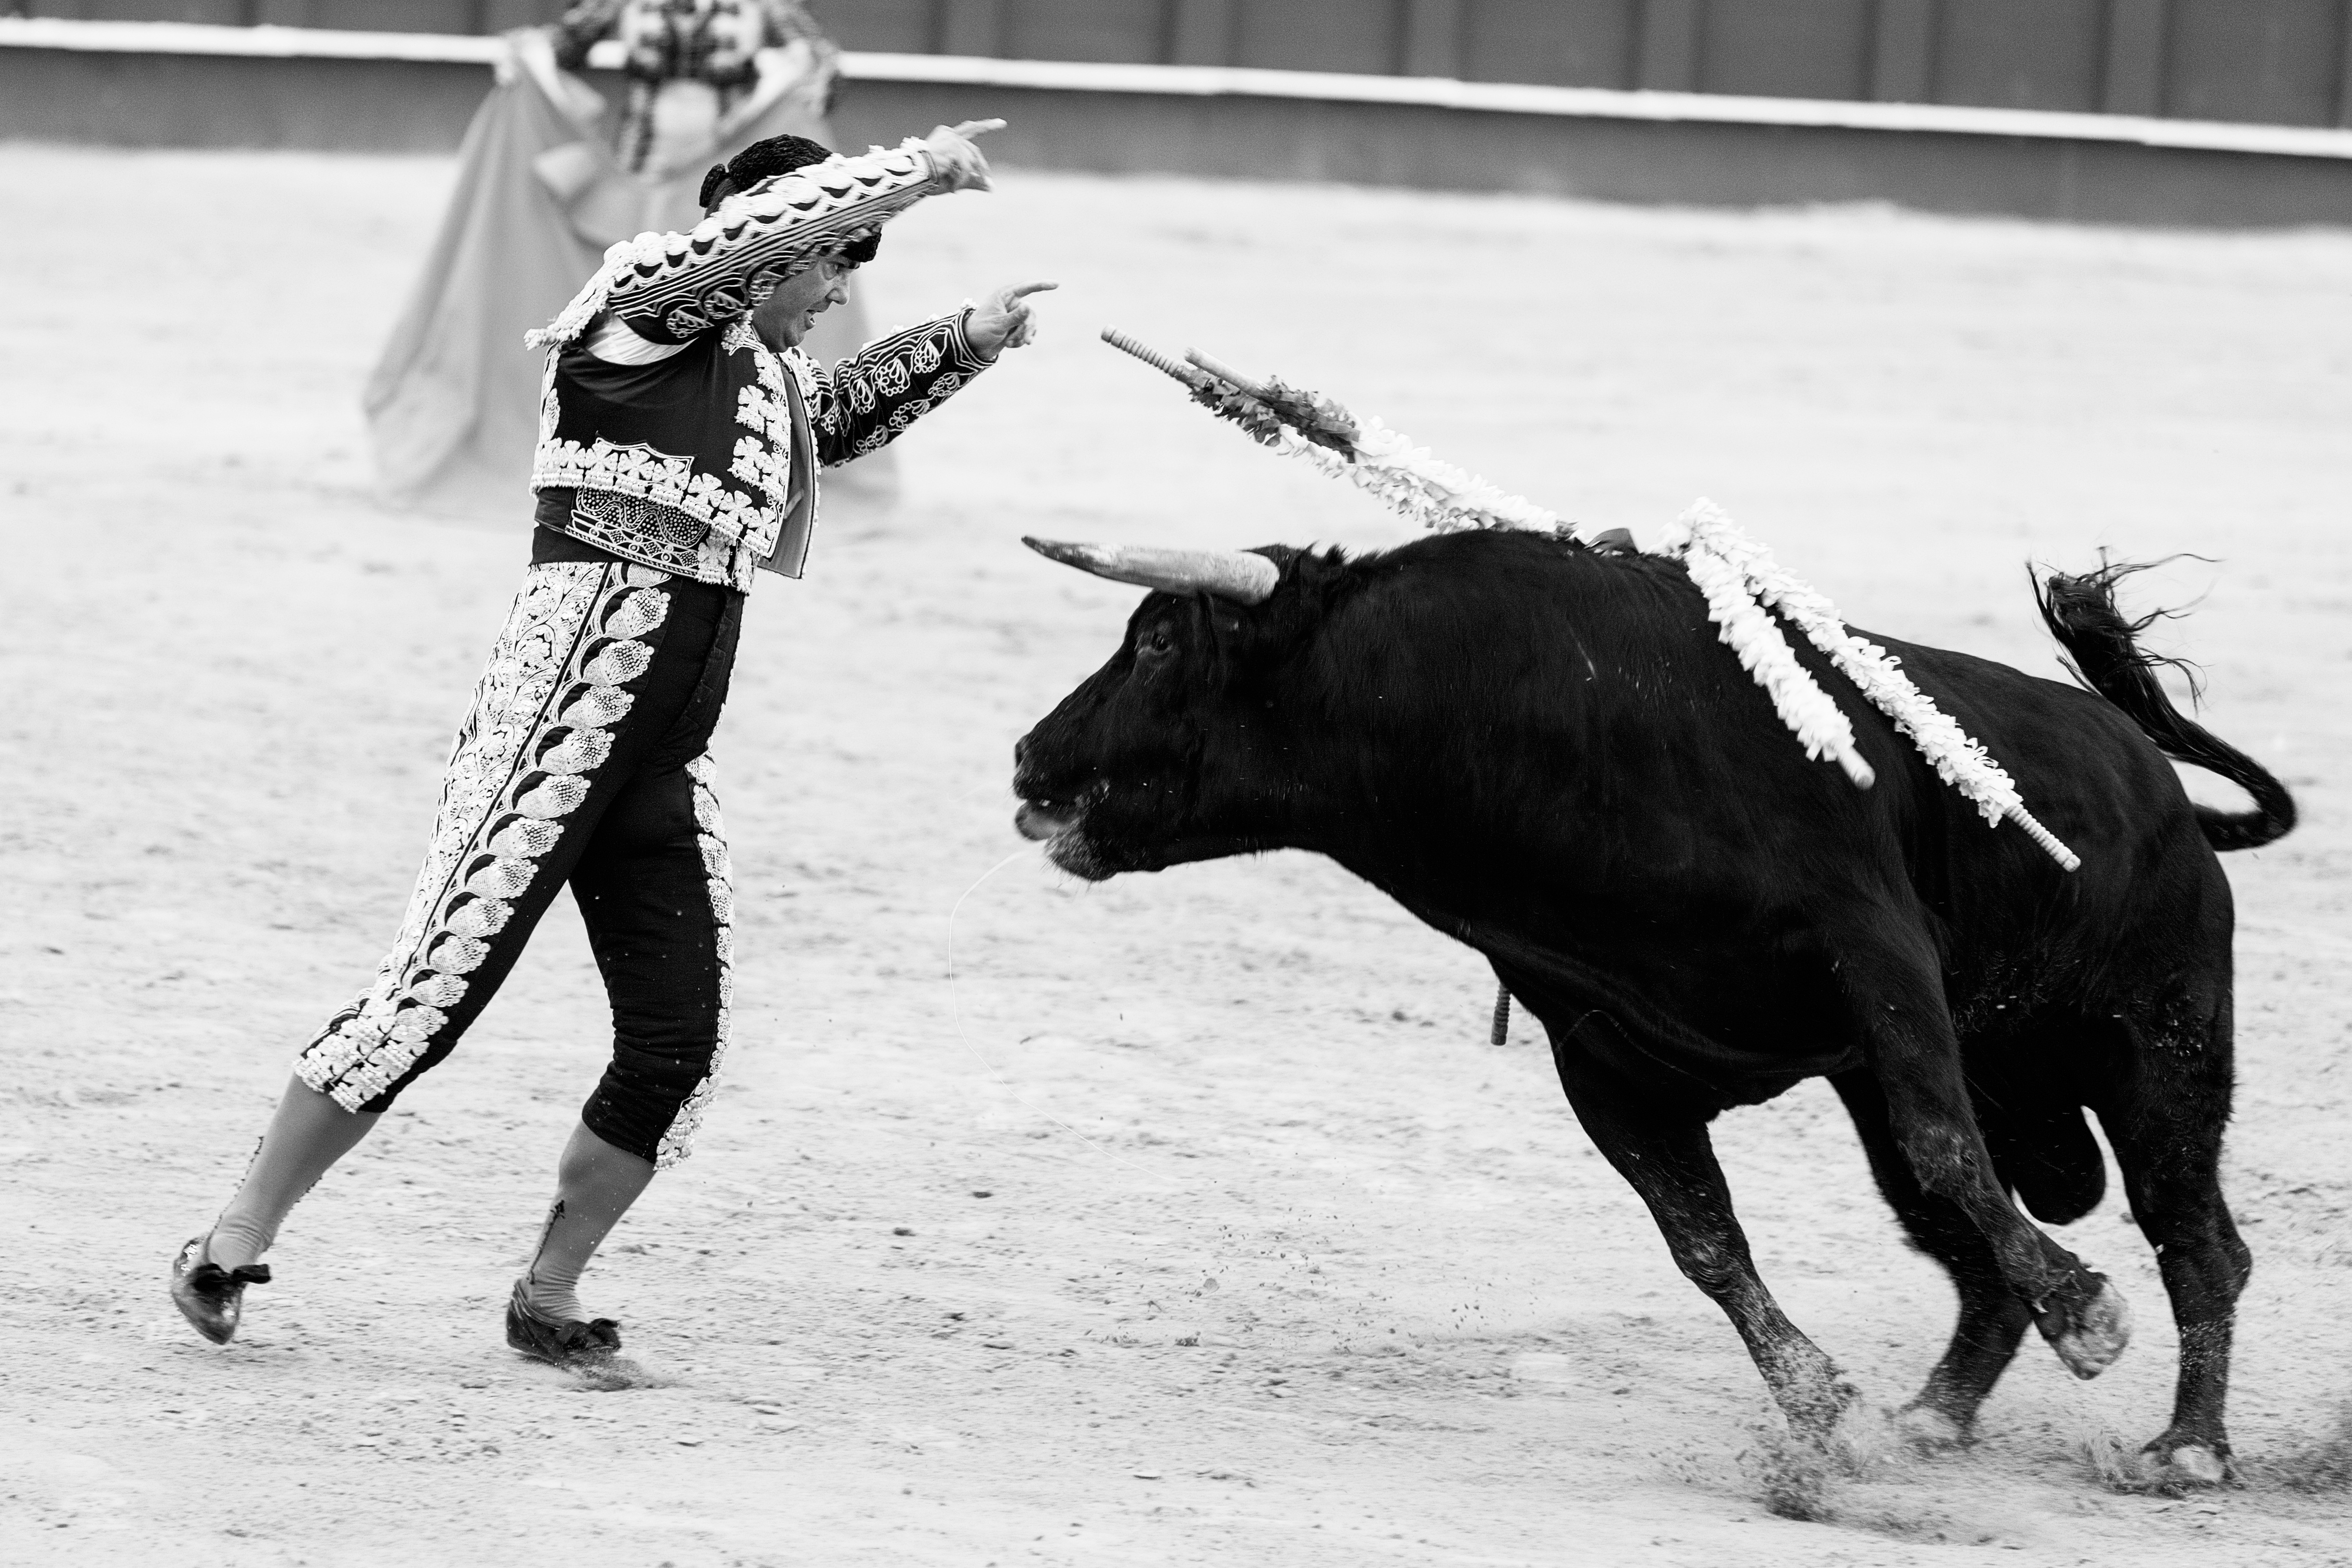
black and white, black, monochrome, bull, sports, performance, tradition, bullfighting, entertainment, performing arts, matador, monochrome photography, cattle like mammal, animal sports